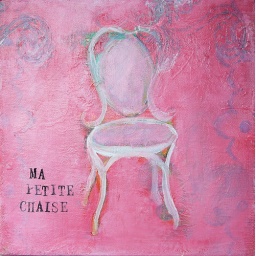
My little chair in my favorite pinks. And all things Paris and pink make me smile.